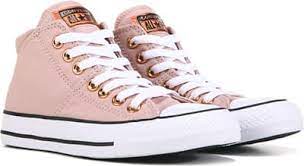
Label: Sneaker